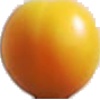
Label: cherry_wax_yellow